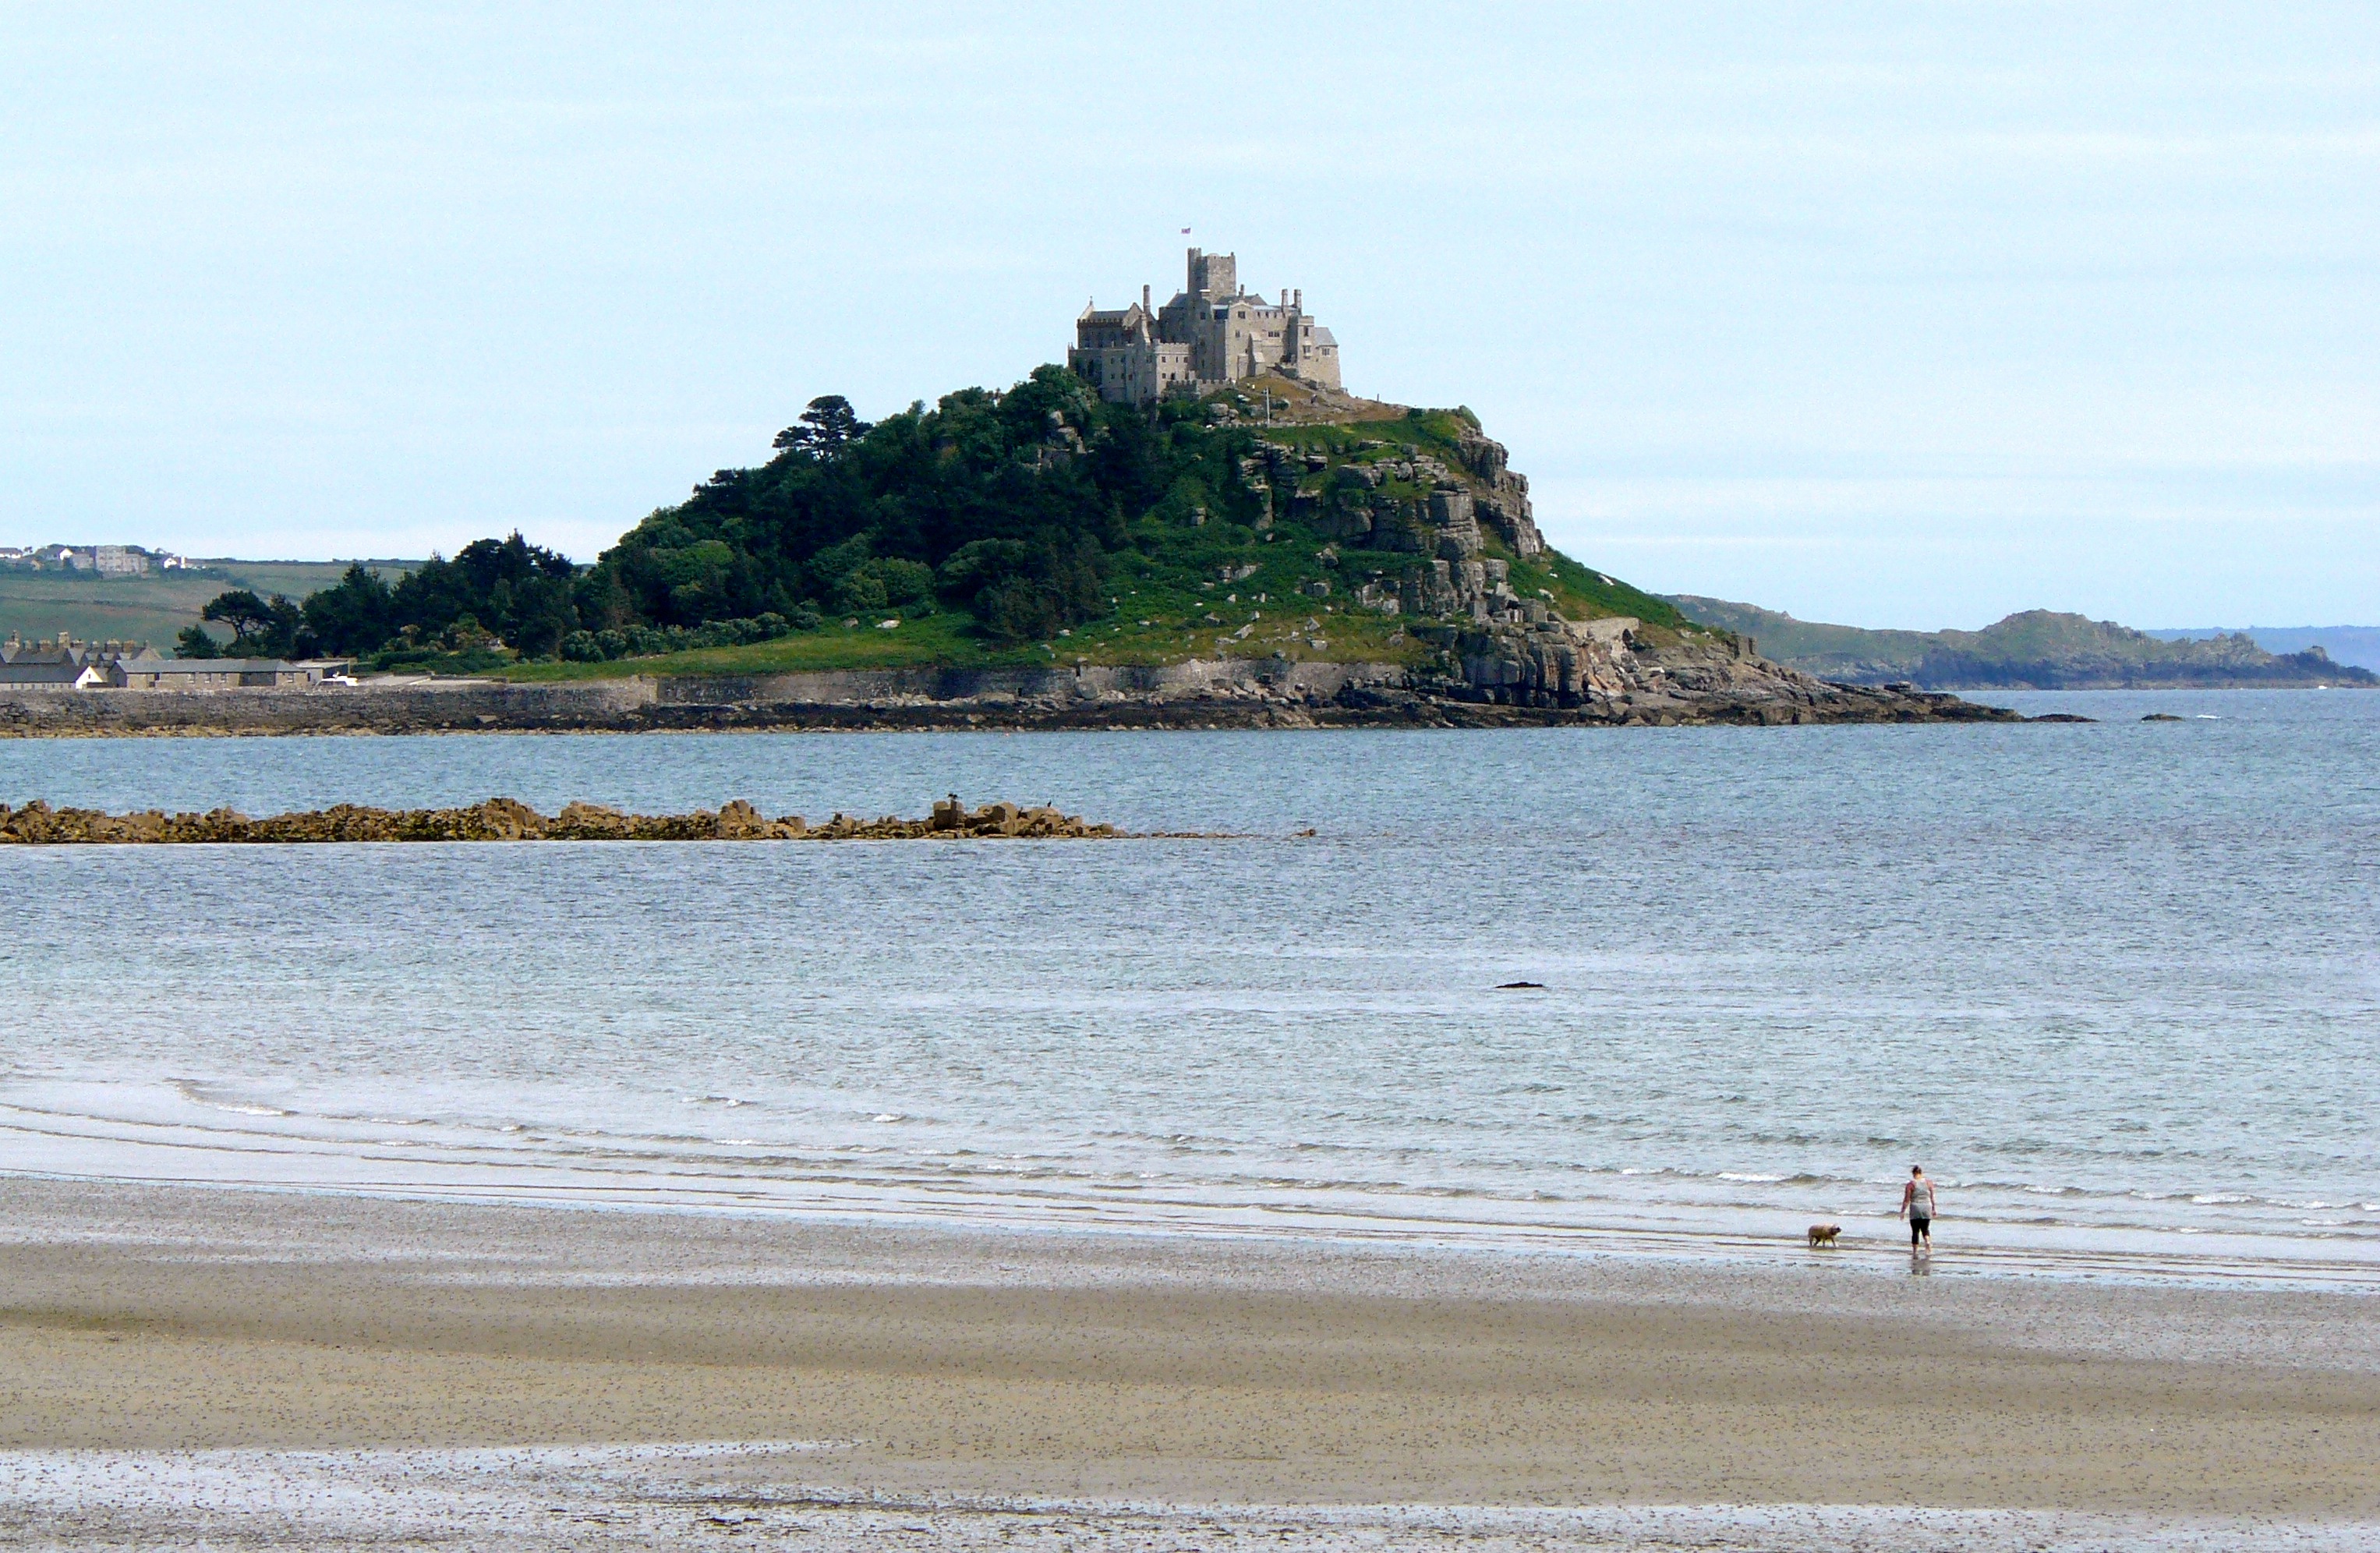
beach, body of water, sea, coast, water, sky, ocean, shore, coastal and oceanic landforms, promontory, tide, rock, wave, headland, tourism, vacation, waterway, wind wave, bank, sand, bay, summer, calm, cliff, castle, horizon, hill, terrain, cloud, mountain, channel, river, islet, city, island